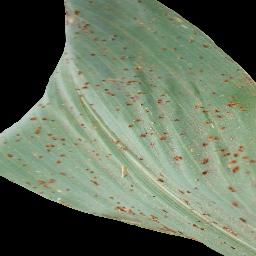
Label: Corn_(Maize)___Common_Rust